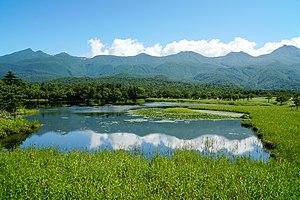
Le Parc national de Shiretoko est un parc national japonais qui couvre la majorité de la péninsule de Shiretoko situé sur l'île d'Hokkaidō. Le parc a été fondé le 1ᵉʳ juin 1964 et couvre une surface terrestre de 386,33 km². Une partie du parc national de Shiretoko constitue la partie principale du site de Shiretoko inscrit en 2005 au patrimoine mondial de l'Unesco.
Le tourisme au Japon attire chaque année plusieurs millions de personnes, venues principalement d'Asie de l'Est, d'Amérique du Nord, d'Océanie et d'Europe pour découvrir Tokyo, Kyoto et leurs alentours.
Cet article recense les sites inscrits au patrimoine mondial au Japon.